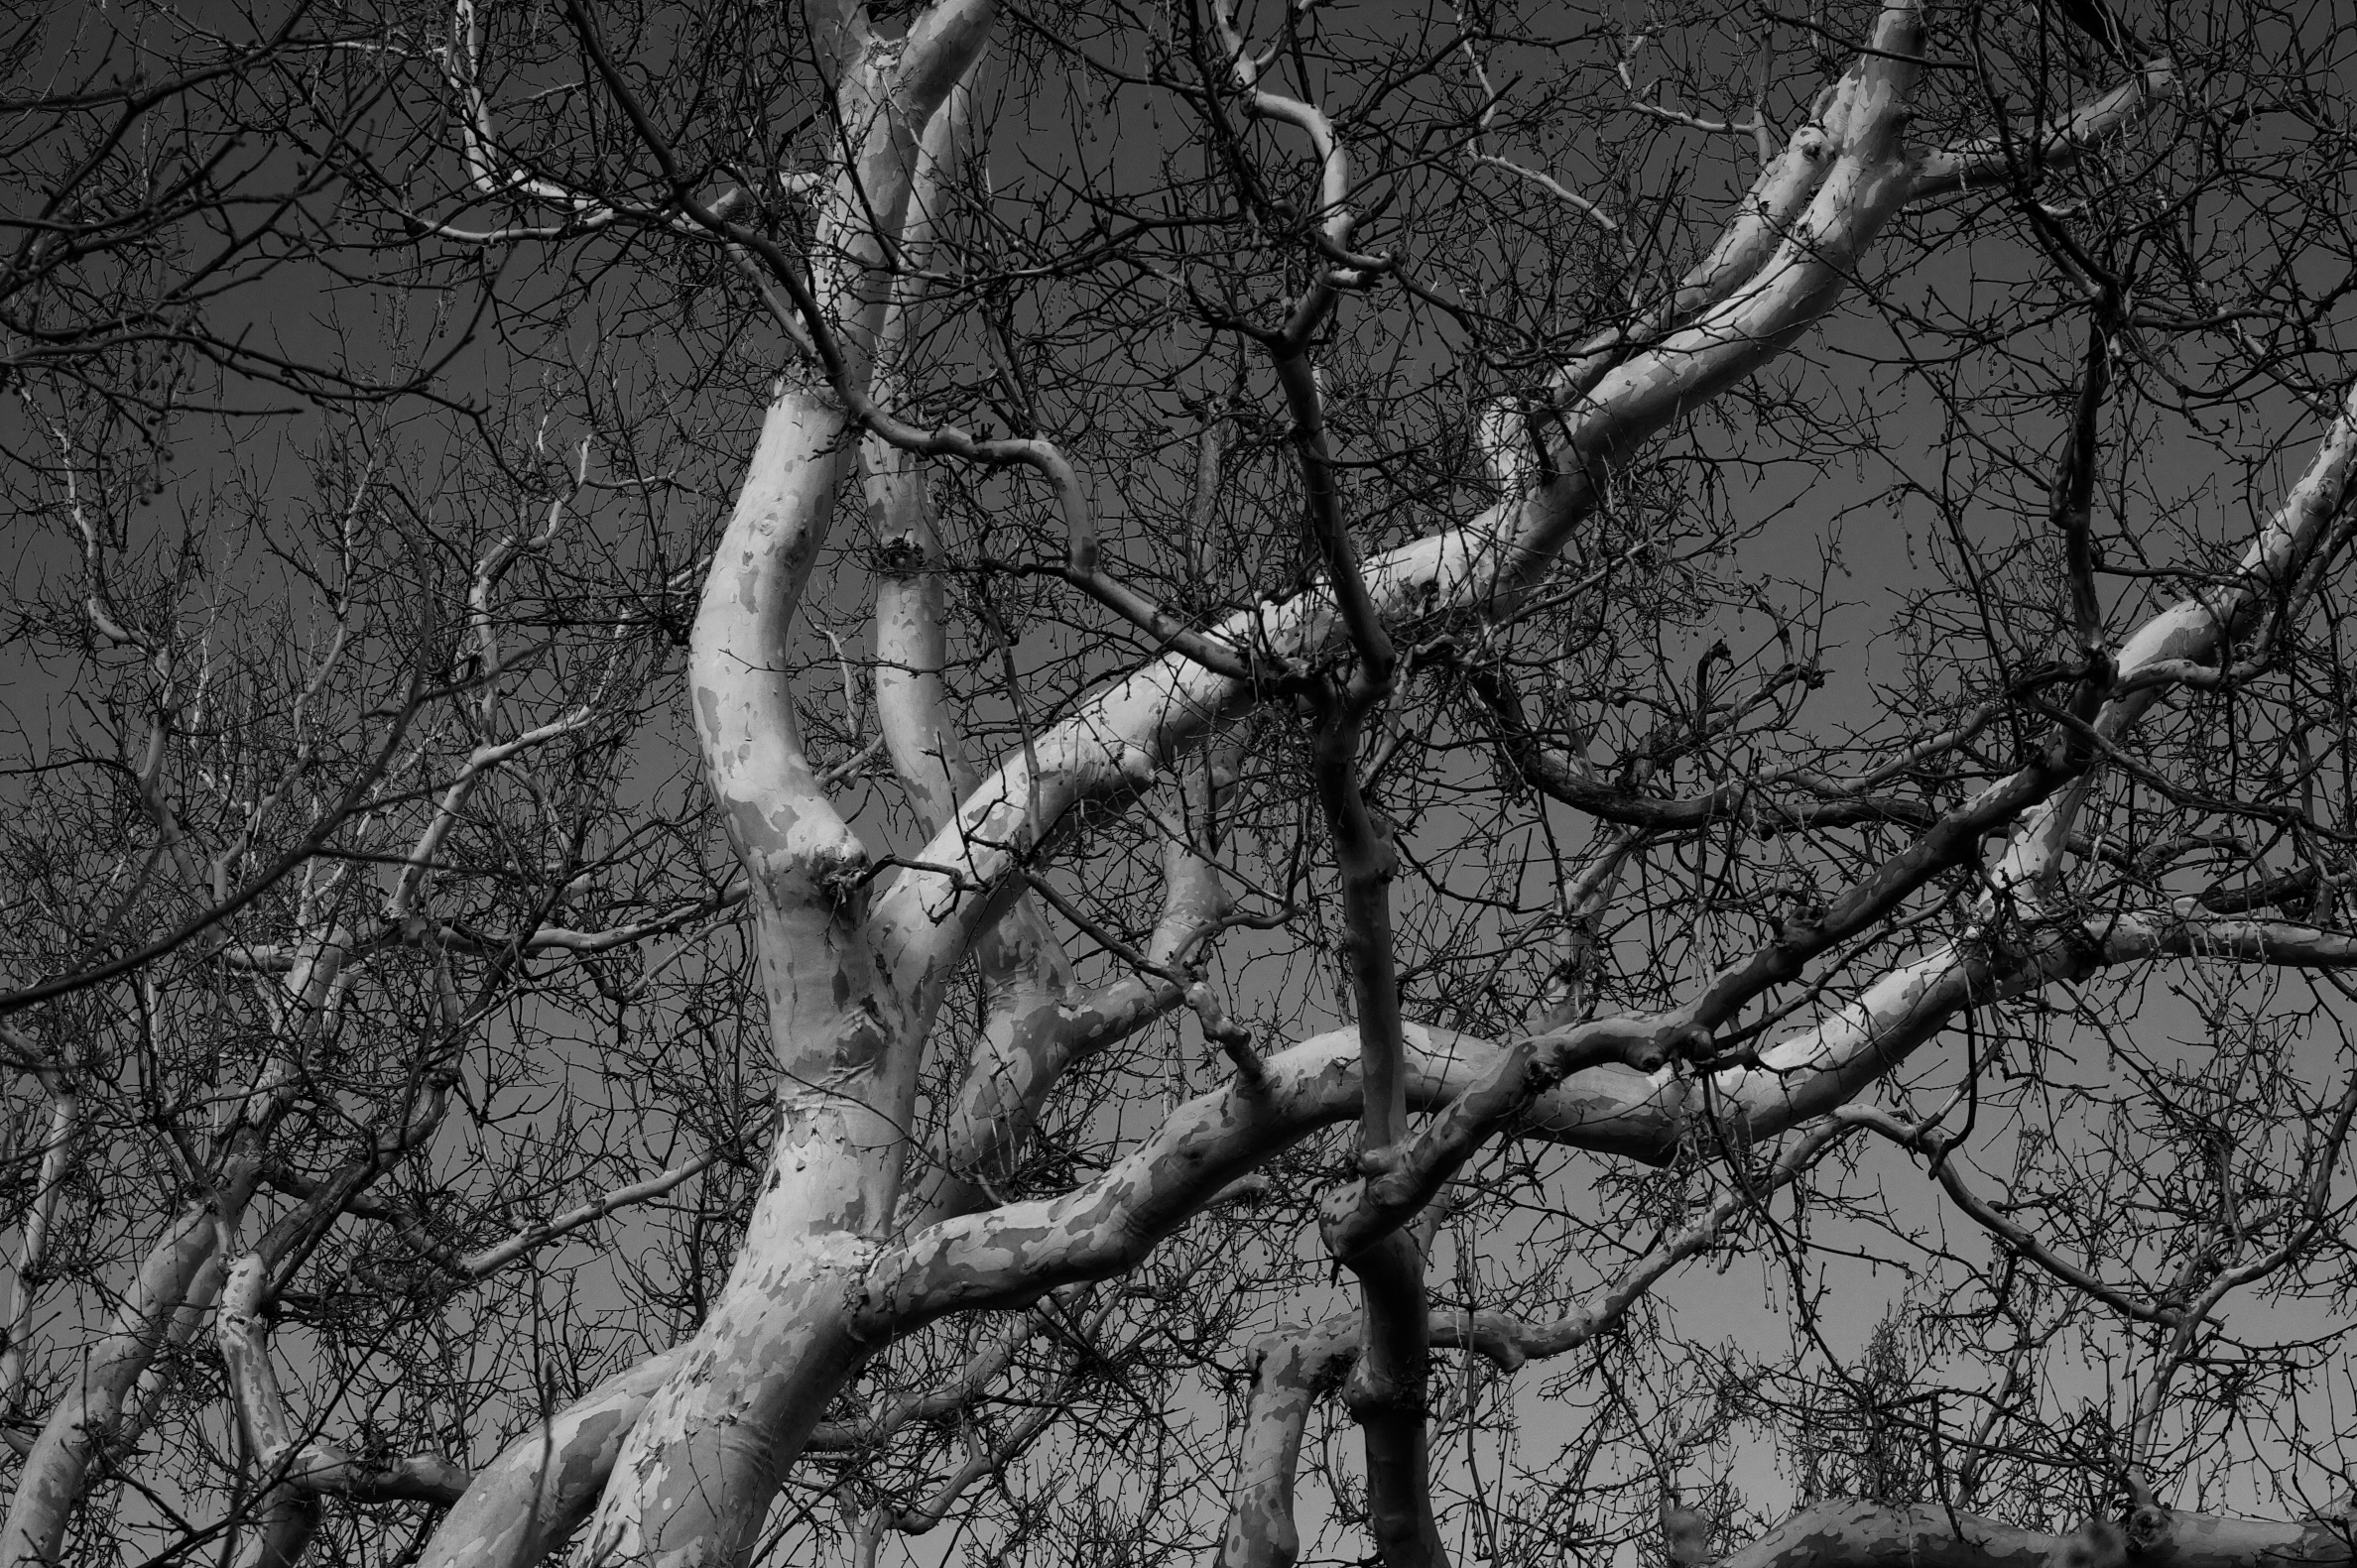
tree, nature, forest, branch, snow, winter, black and white, plant, wood, photography, texture, leaf, trunk, soil, darkness, black, monochrome, season, bw, woodland, monochrome photography, plant stem, woody plant